Jimmy Sheirgill

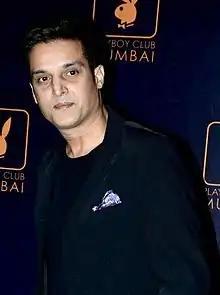
Sheirgill in 2017

Jimmy Sheirgill (born Jasjit Singh Gill; 3 December 1970), also known as Jimmy Shergill, is an Indian actor and producer who primarily works in Hindi and Punjabi films.